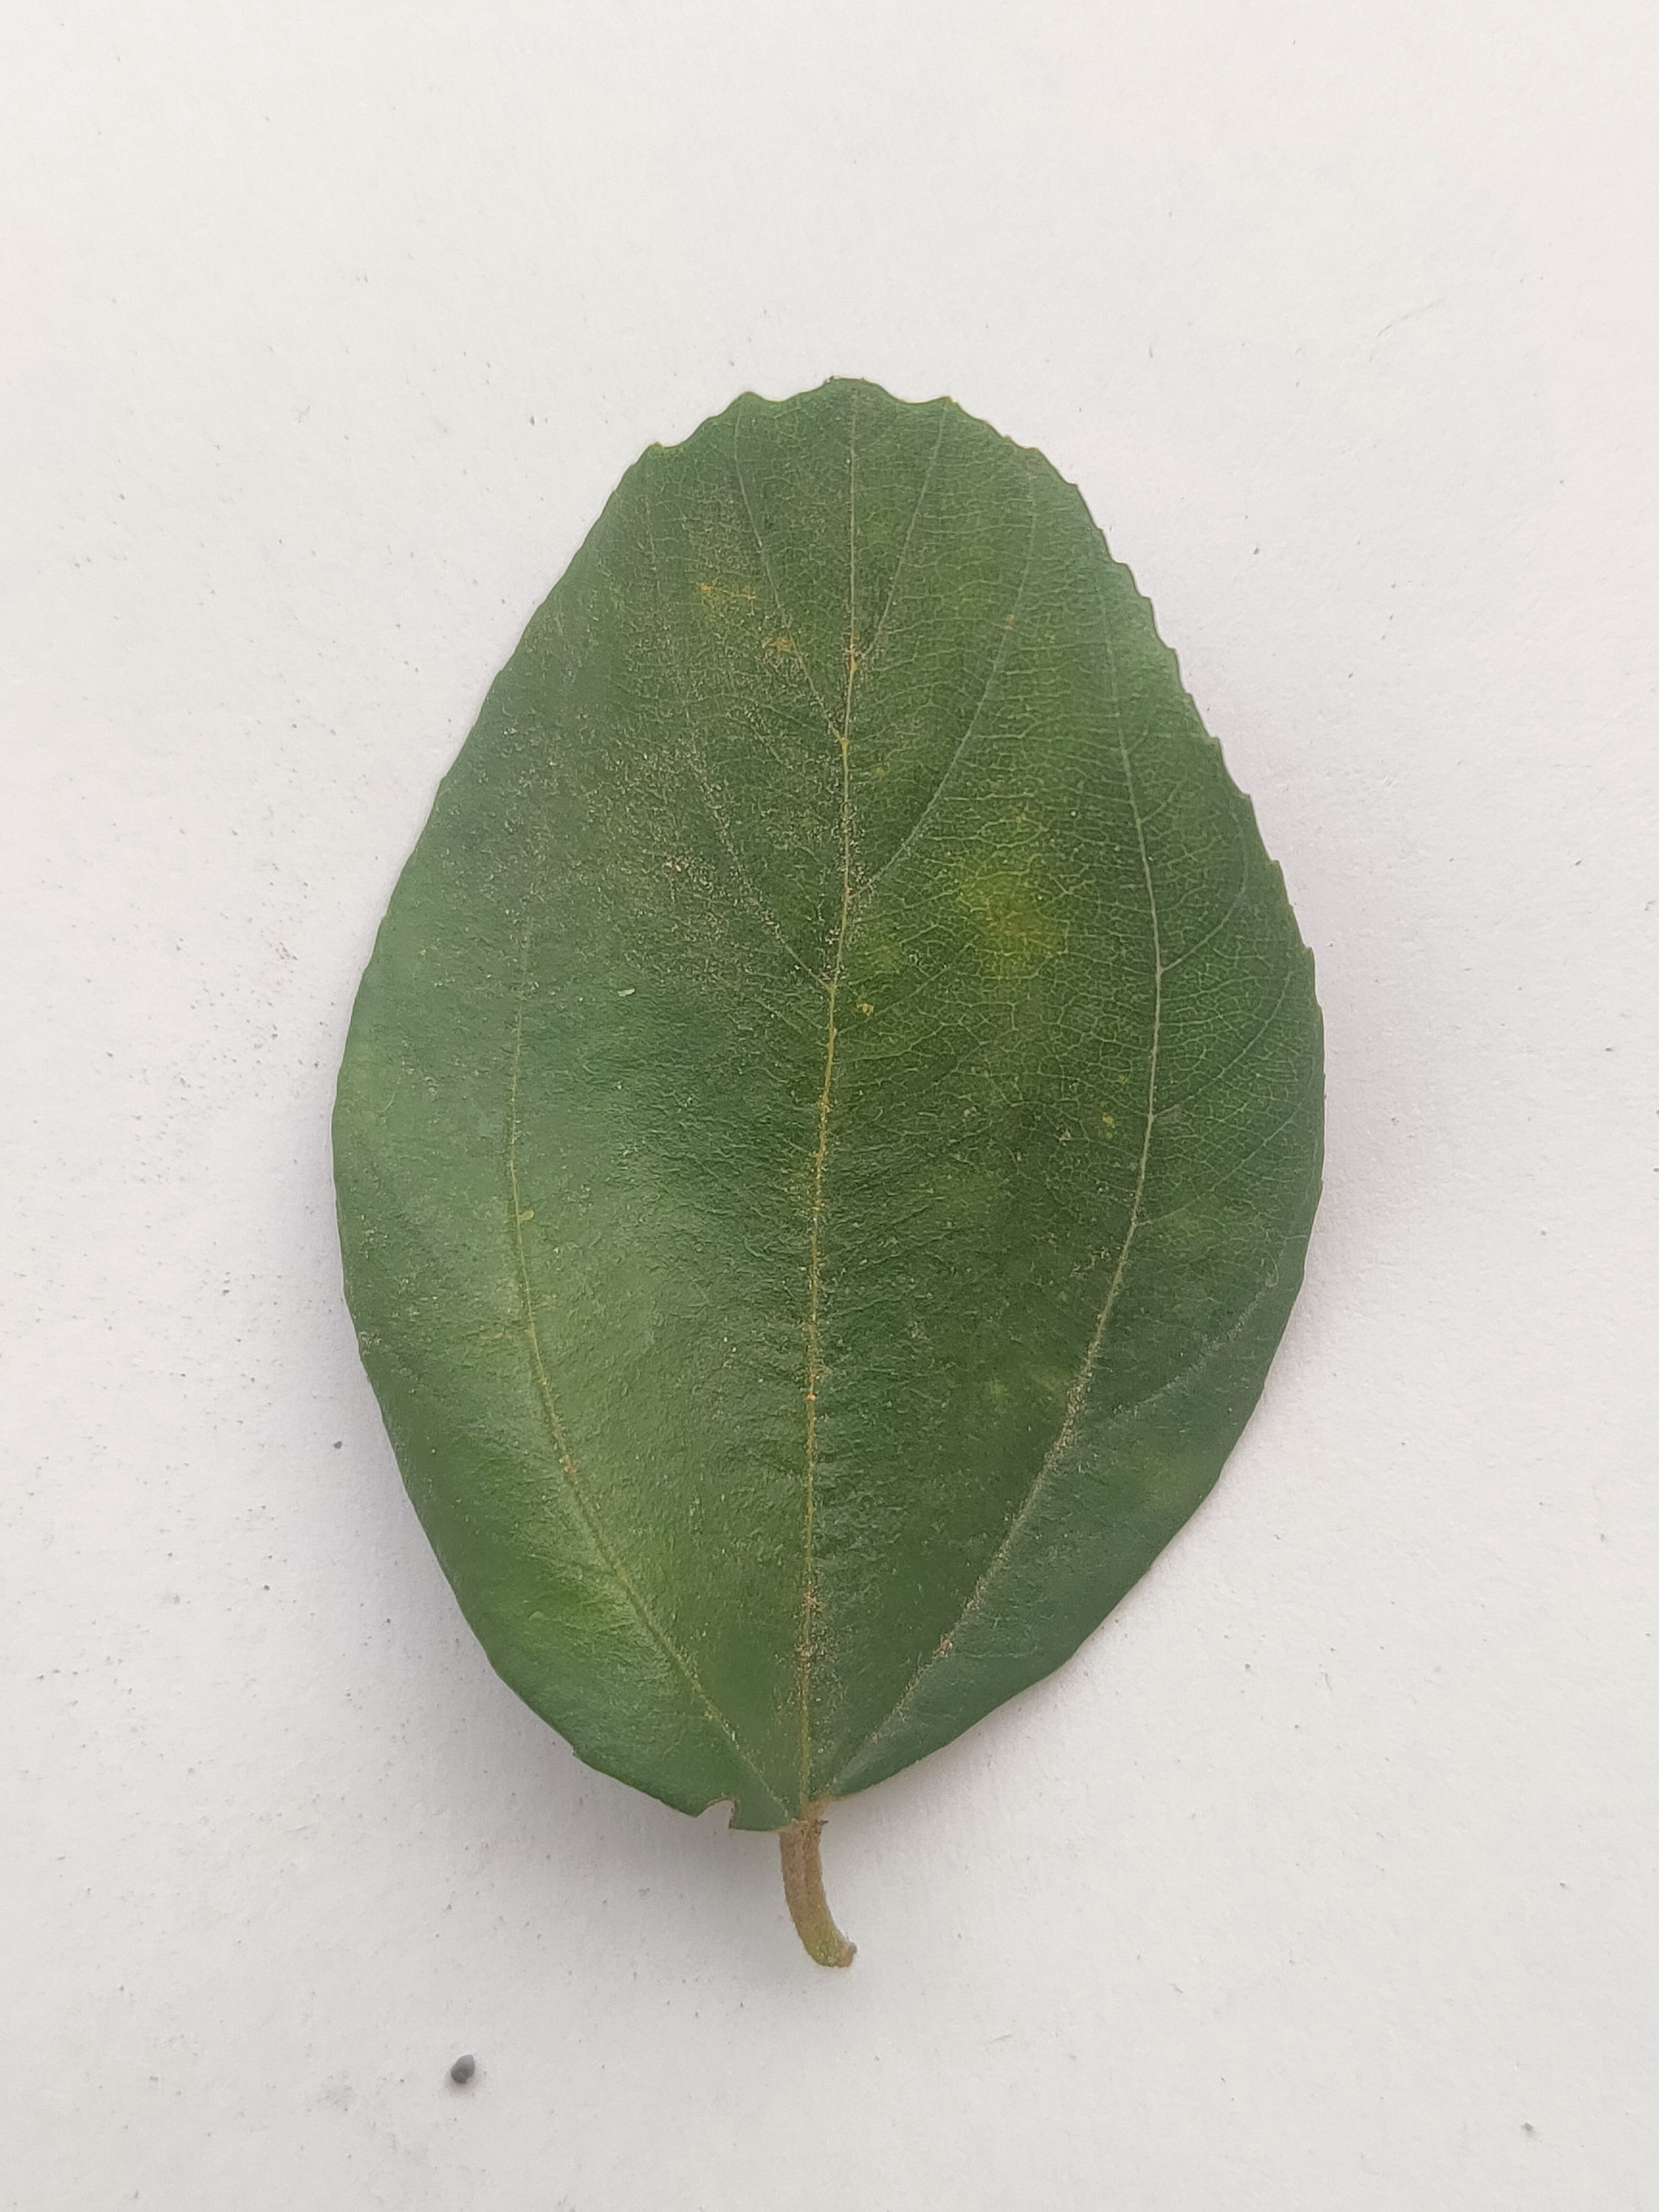
Leaf variety: Plum